Cygnus Molecular Nebula Complex

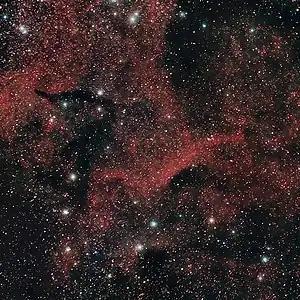
The southernmost part of the nebula complex Sh2-109, with the prominence of the dark nebula B147.

Beyond this dark barrage lie the large OB associations Cygnus OB7 and Cygnus OB4; at the extreme periphery of the large Swan nebular complexes lie a fair number of open clusters, some of which are observable without undue difficulty even with small instruments, such as NGC 6910 and the well-known M29; both are more than 5,000 light-years away. The molecular complex proper is formed by Sh2-109, which constitutes the largest portion and extends its offshoots almost to these clusters, and Cygnus X, a vast complex that is not fully illuminated but emits strong X-ray radiation; Sh2-109 and Cygnus X together occupy almost 450 parsecs in diameter, equal to a good 1400 light-years.